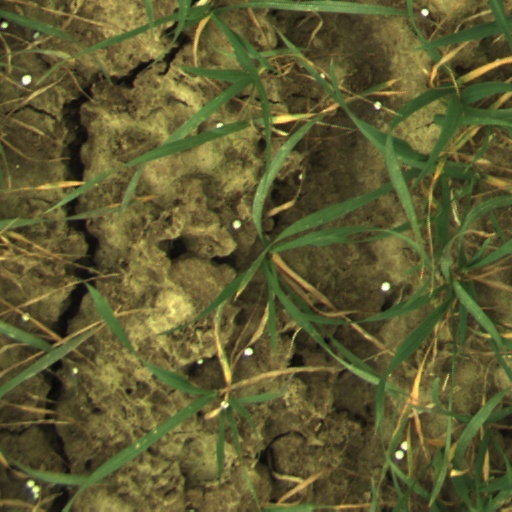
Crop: wheat